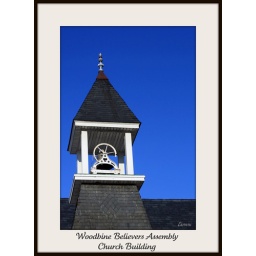
Bell tower over 100 years old, on the building out church meets in.